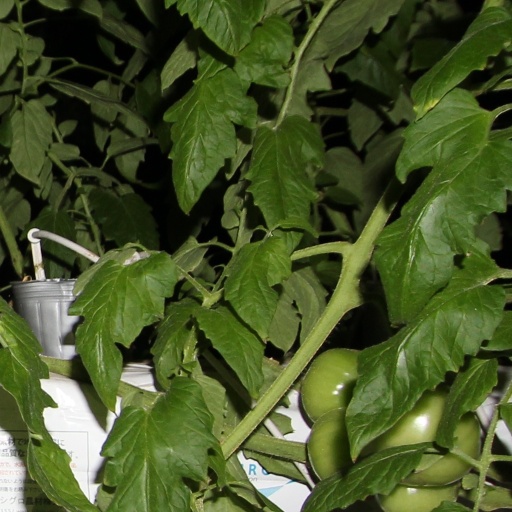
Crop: tomato